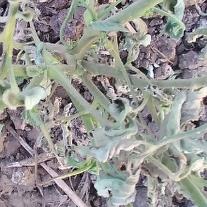
Crop: Tomato
Condition: bacterial-floundering-d